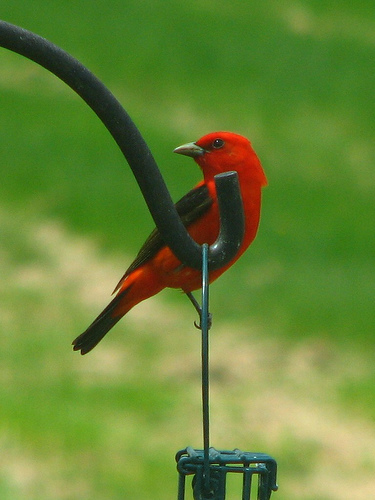
a bright red bird with a stout yellowish-gray bill and dark black wings and tail.
a small, bird with a mostly bright red body,na short curved bill, and black wing feathers.
a colorful small bird with a black eyering, black secondaries and coverts, black rectrices, and red covering the rest of its body.
a small bird with a bright red body, black wings and rectrices, and gray bill.
this is a small red bird with black bill, wings, tail and tarsus and feet.
a small red bird, with blacks wings and tail, and a short beak.
this bird has wings that are black and has a red body
this particular bird has a belly that is red with black wings
this bird is red with black and has a very short beak.
a bird with a red crown, and entire red belly, and black feet.
Species: Scarlet Tanager